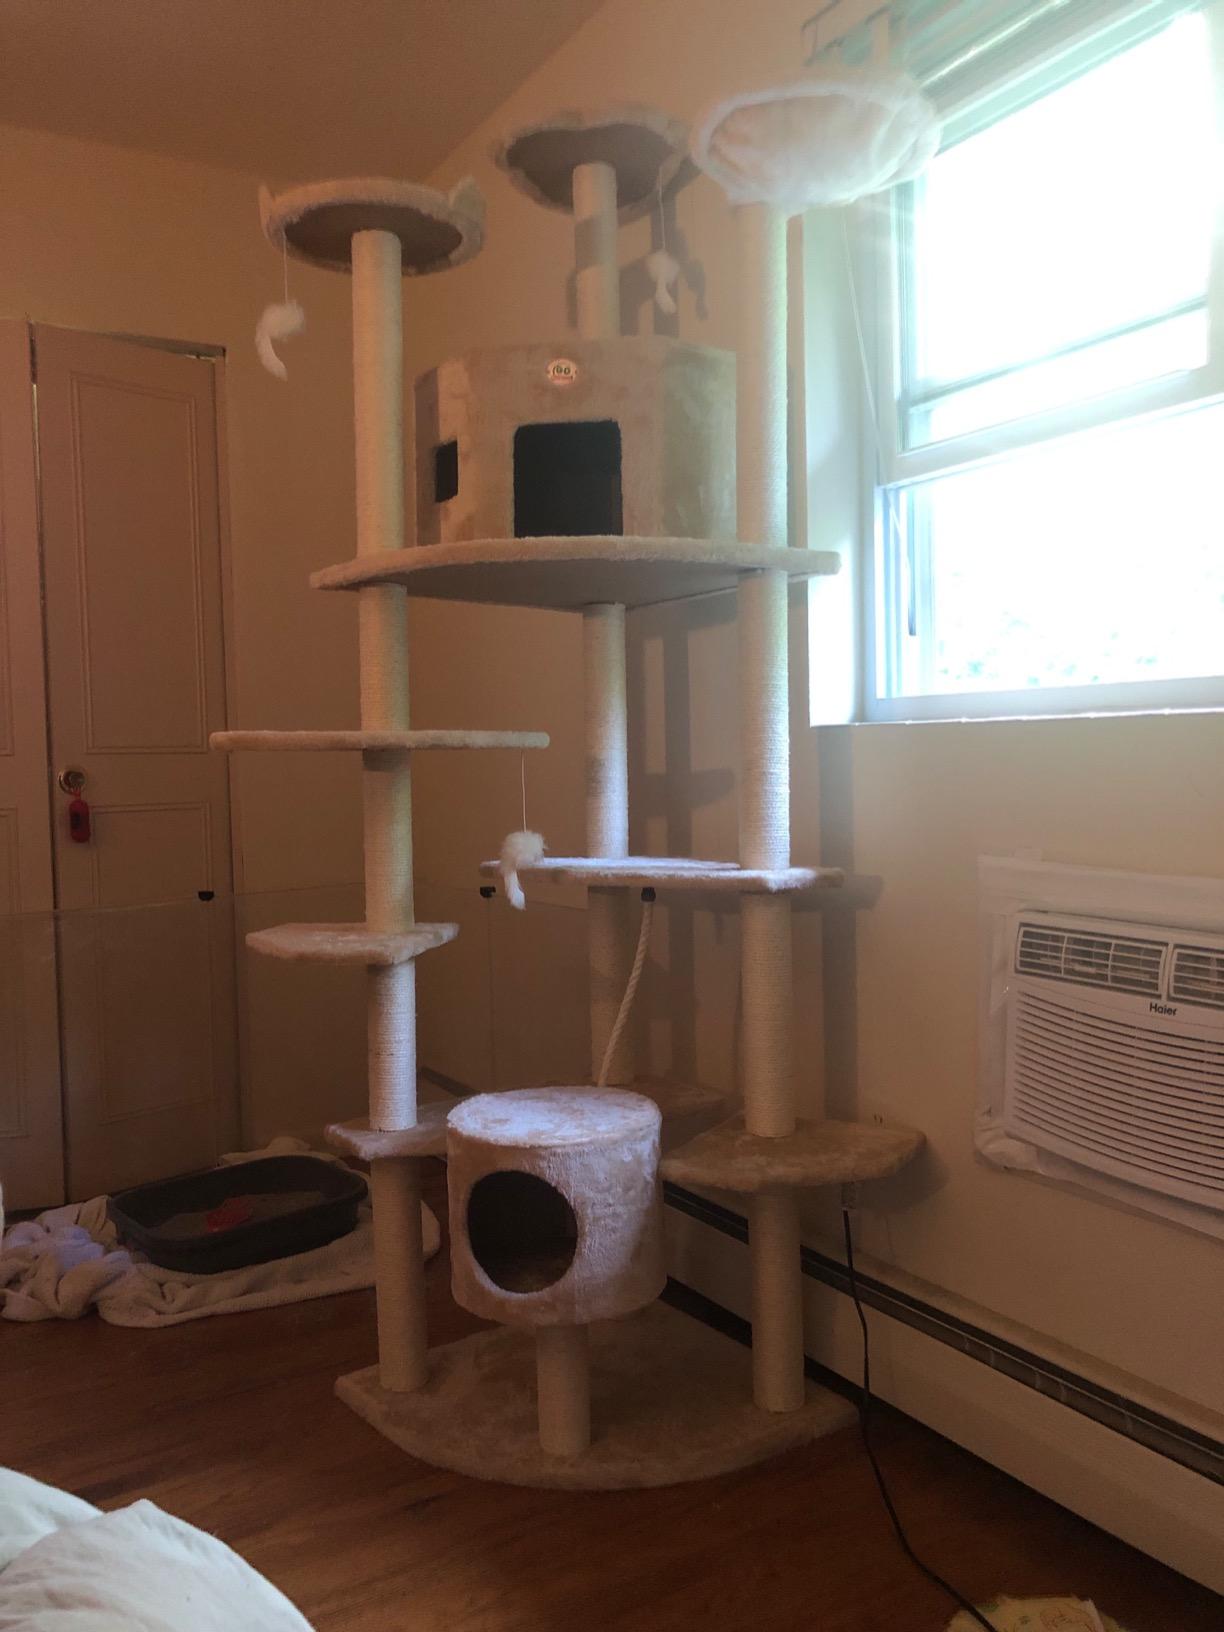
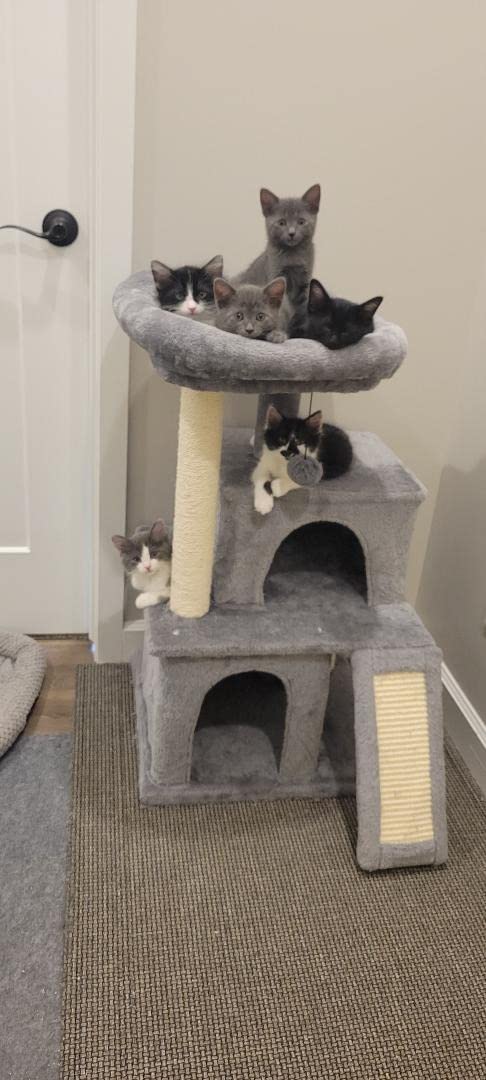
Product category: items_cat tree
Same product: no